Friedrich Zollinger

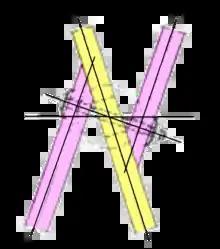
Typical connection between planks in a Zollinger roof

In the Zollinger construction system, short planks are arranged in such a way that two planks meet in the middle of a vertically running plank. A typical connection details consists of a bolt that goes through a slotted hole in the middle plank, with toothed washers being placed between the planks. Typical dimensions for the planks used in roofs constructed in the interwar period are 3 cm × 20 cm, with lengths between 2 and 2.5 m.